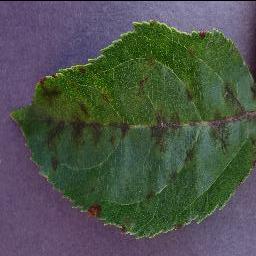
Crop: apple
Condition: scab